June Bacon-Bercey

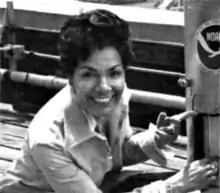
June Bacon-Bercey,

June Esther Bacon-Bercey (née Griffin, October 23, 1928 – July 3, 2019) was an American international expert on weather and aviation who worked for the National Oceanic and Atmospheric Administration, the National Weather Service and the Atomic Energy Commission.